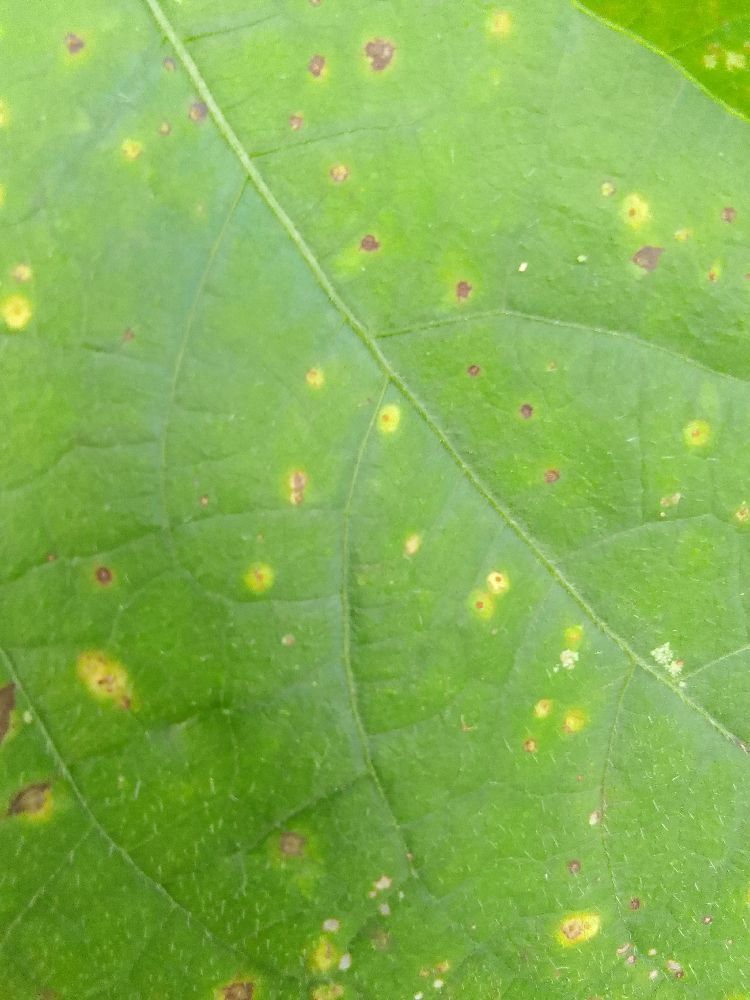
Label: rust